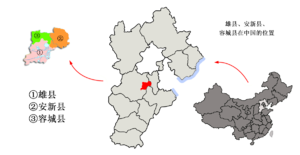
Xiong'an, ou plus officiellement la Nouvelle Zone de Xiong'an, est une zone économique spéciale créée dans la province du Hebei, s'inscrivant plus généralement dans la région capitale Jing-jin-ji.